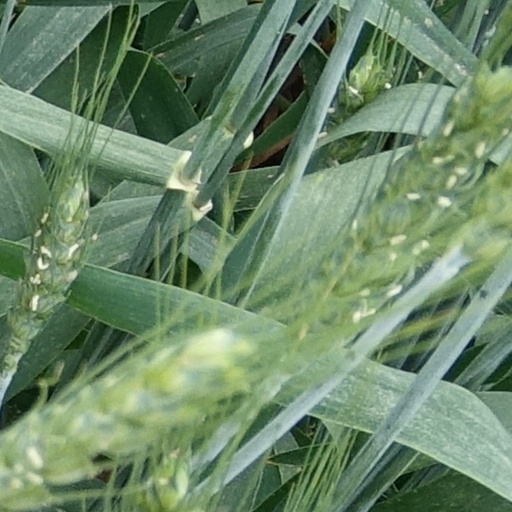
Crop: wheat